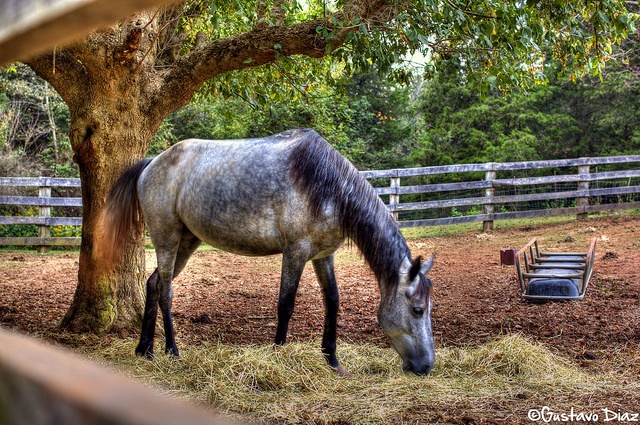
A horse standing eating some hay behind a fence.
A mare standing under a tree eating freshly thrown hay.
a close up of a horse eating grass near a tree
A horse under a tree grazes on hay in a fenced paddock.
A black and white horse  horse eating some hay